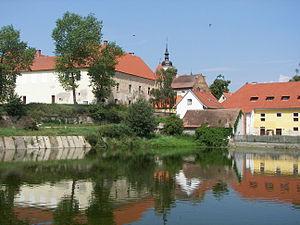
Louňovice pod Blaníkem est un bourg du district de Benešov, dans la région de Bohême-Centrale, en République tchèque. Sa population s'élevait à 658 habitants en 2020.